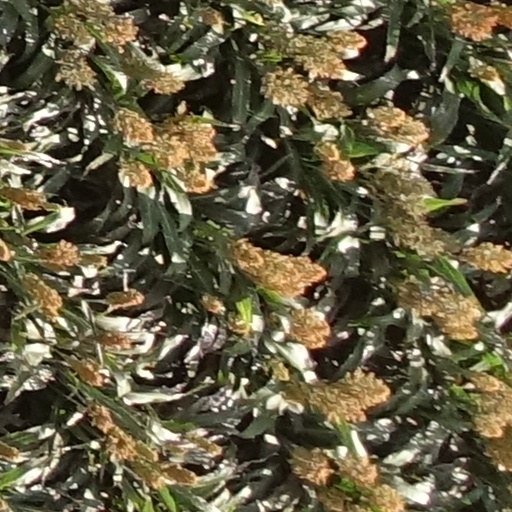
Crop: sorghum